Luis Zambrano

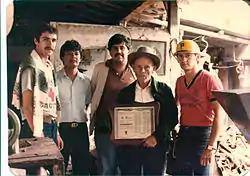
These young people visited Zambrano at his home and workshop in Bailadores to ask him to accept the role of patron. Later, they brought him to San Cristóbal to attend the graduation ceremonies on 26 and 27 August 1983. This is the only known case in which Zambrano agreed to act as a patron.

In 1983, a group of students from the Industrial Engineering course at the National Experimental University of Táchira named Don Luis Zambrano as their graduation patron jointly with one of their professors, Ing. Ind. Juan Jiménez.